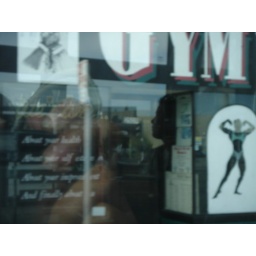
god's gym, reflection in window of 51 bus